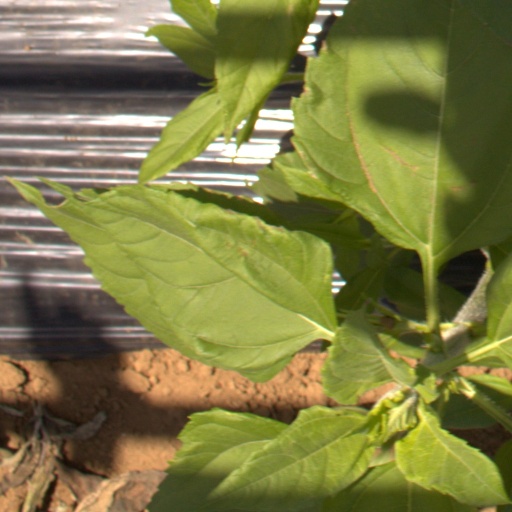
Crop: Jerusalem artichoke